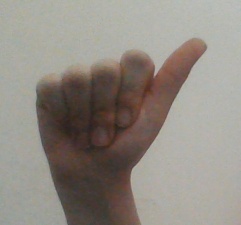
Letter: dhad